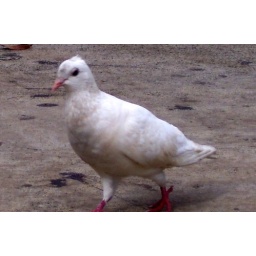
White bird near a bus stop (by the Hawaii state library)